Bible Adventures

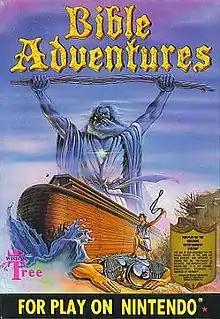
Box cover of "Bible Adventures"

Bible Adventures is a Christian video game by Wisdom Tree first released in 1991 for the Nintendo Entertainment System, and ported to the Mega Drive/Genesis in 1995. The game was unusual in that it was never sold in video game outlets. It contains three different games: "Noah's Ark", "Baby Moses", and "David and Goliath", all of which are based rather loosely on stories from the Bible. The gameplay of these games is sidescroller style similar to that of "Super Mario Bros. 2" for the NES. The game also features "Jesu, Joy of Man's Desiring", by J. S. Bach, as the background music for the title screen. The game bypasses the 10NES lockout chip by emitting a voltage spike when the NES control deck is turned on.